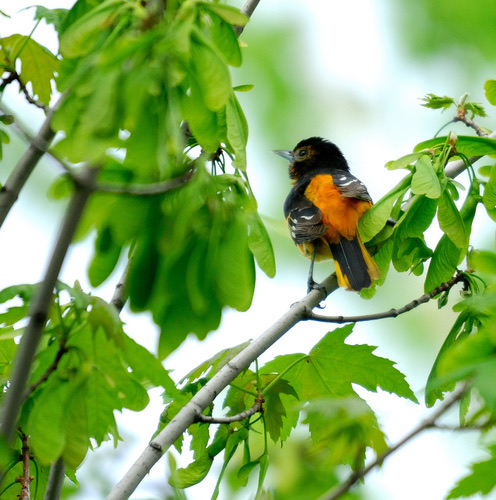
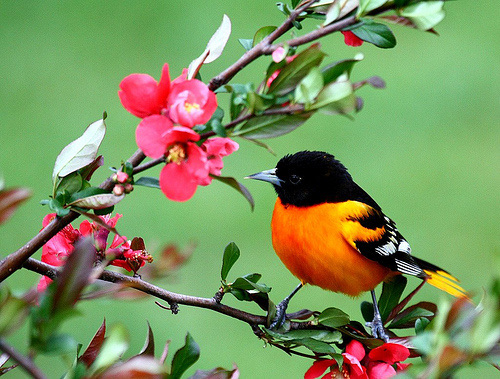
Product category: misc
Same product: yes